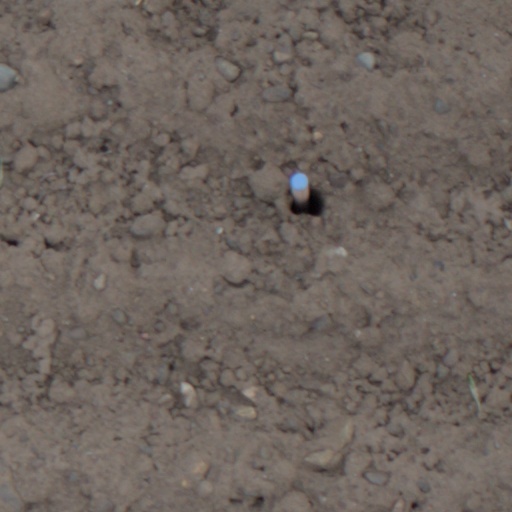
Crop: wheat